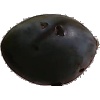
Label: Plum 3